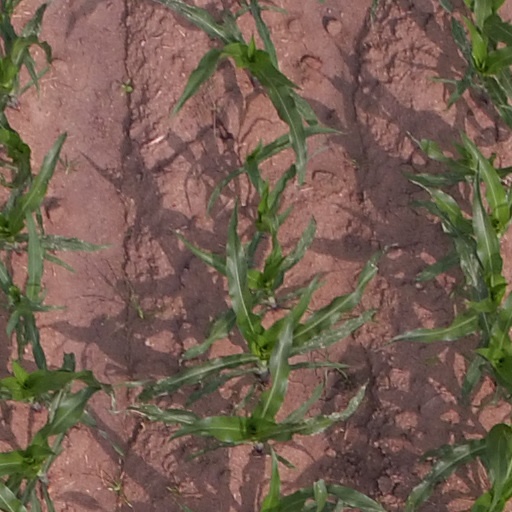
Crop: maize; corn